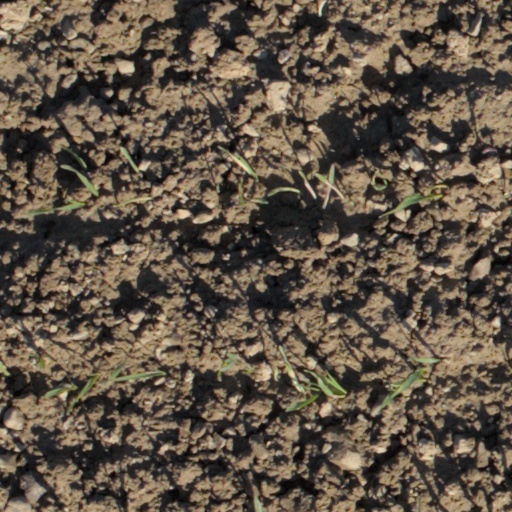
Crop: wheat